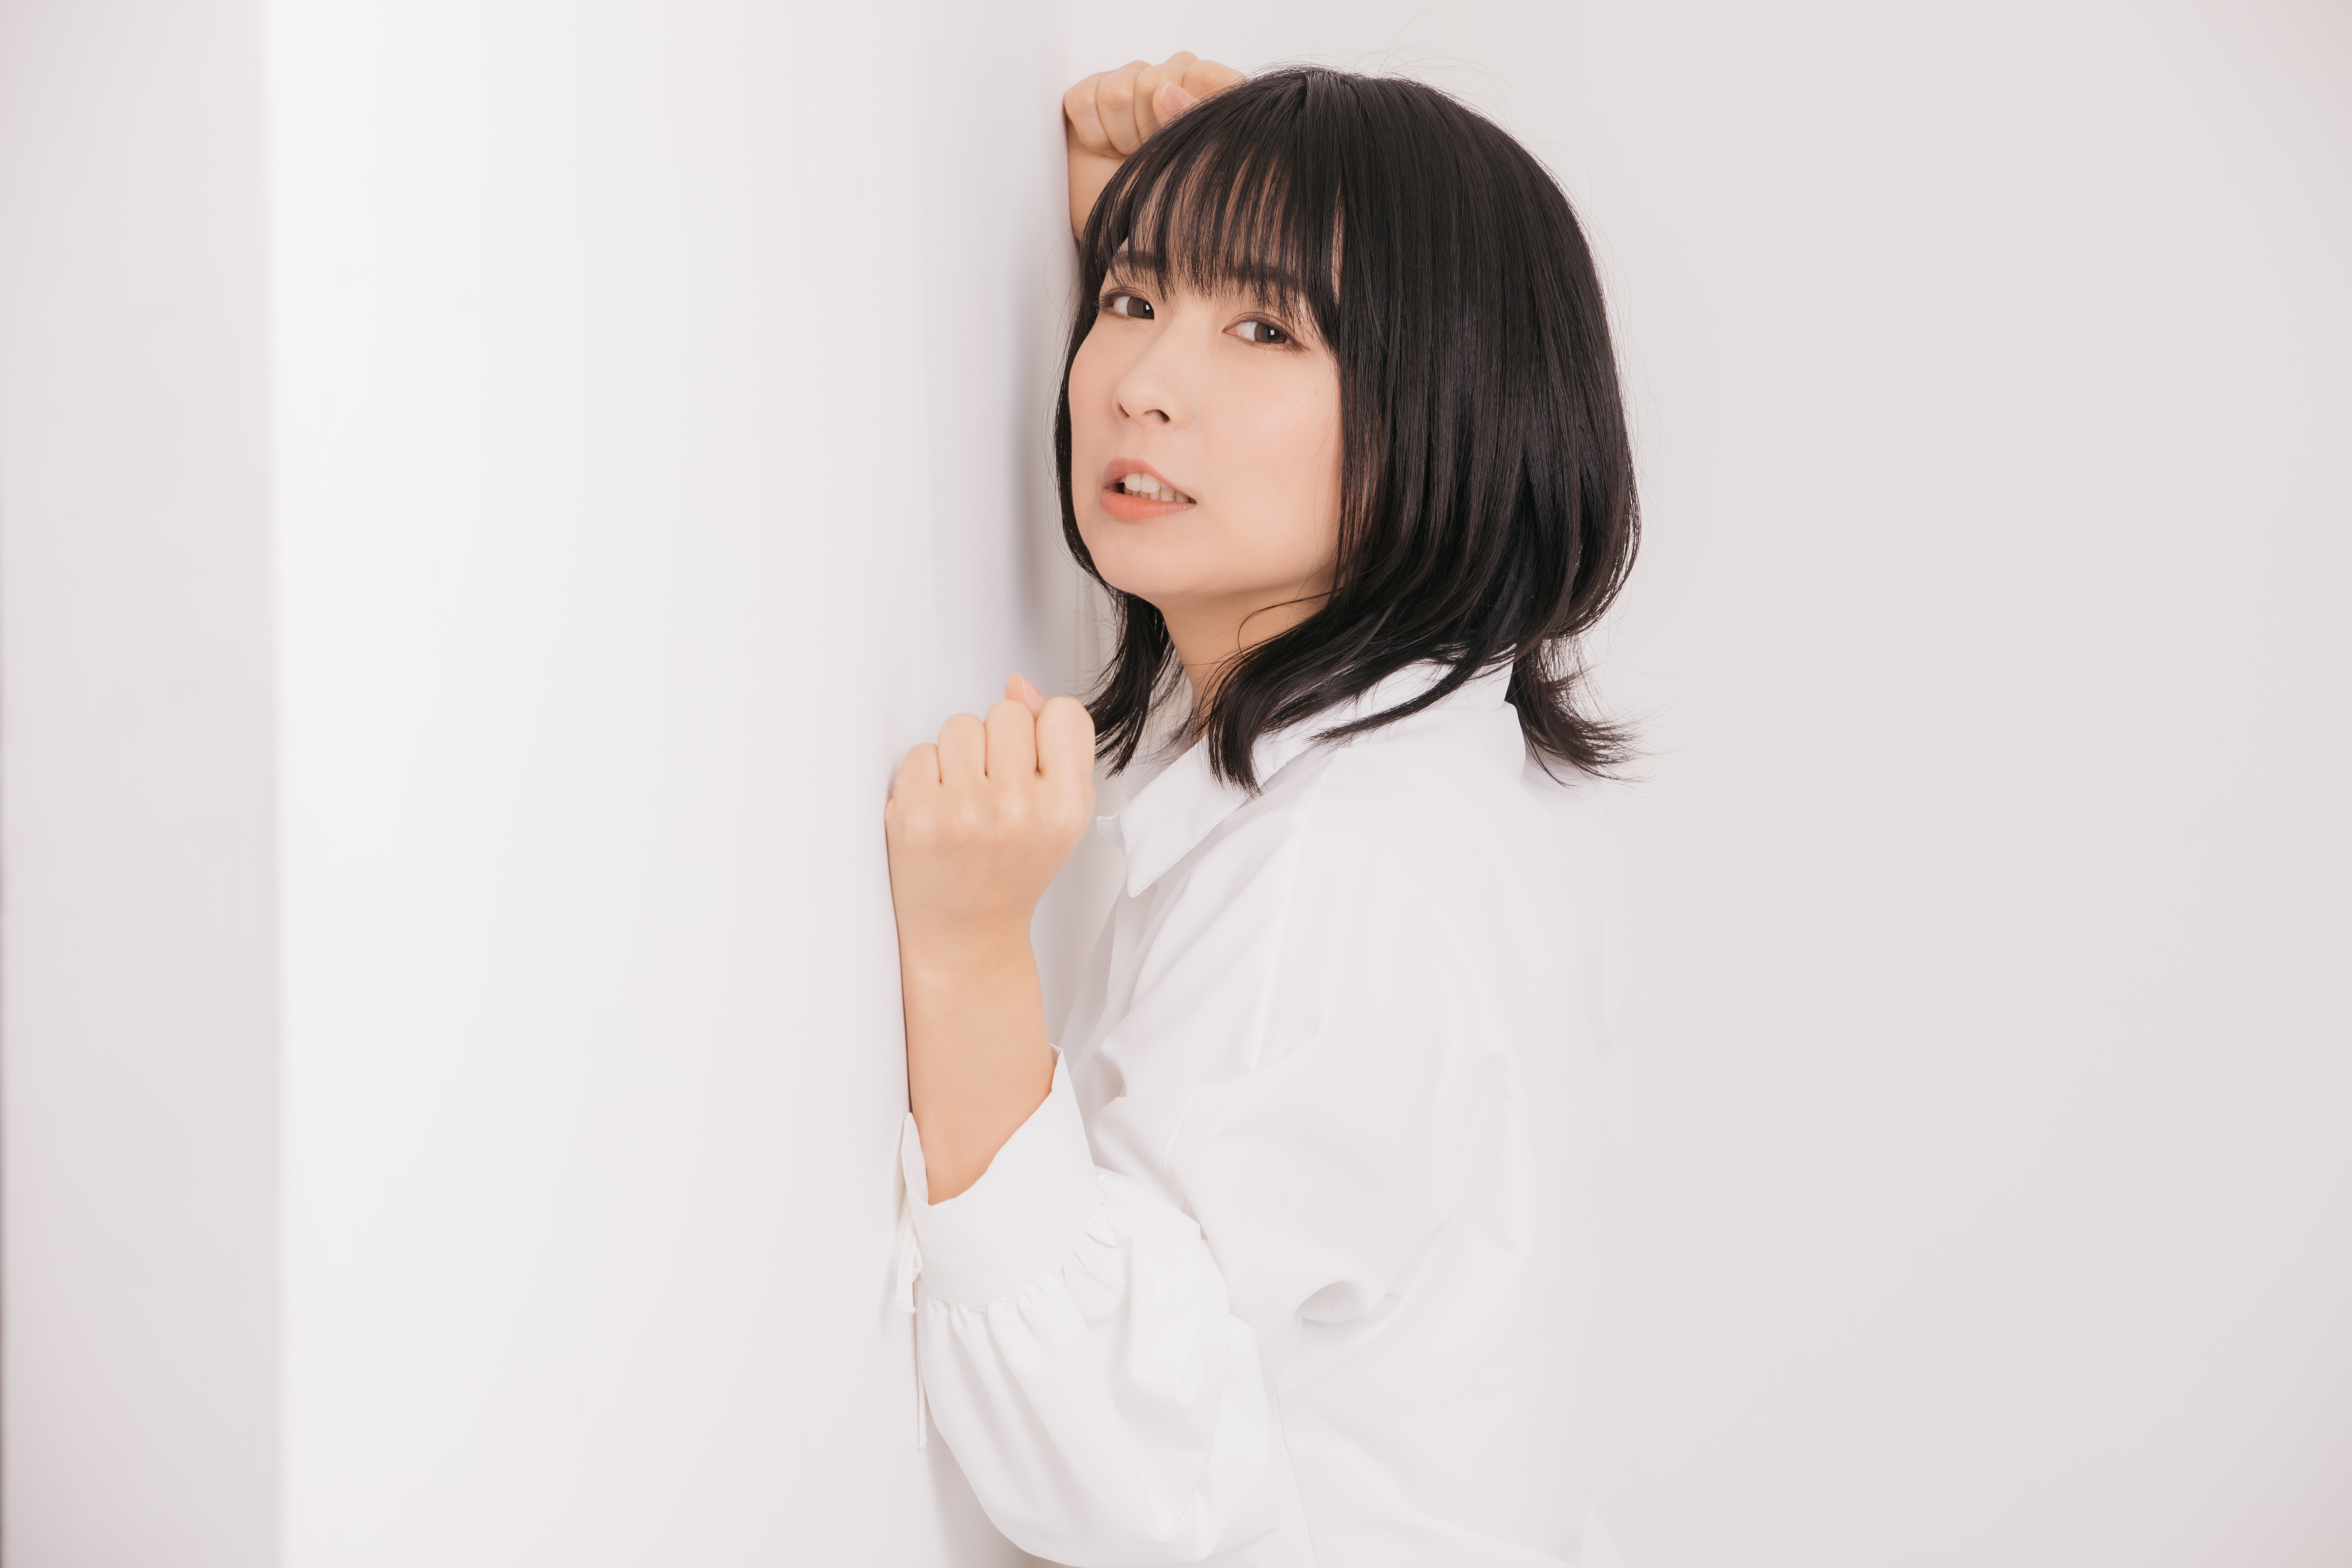
woman, hair, white, face, hairstyle, skin, beauty, bangs, black hair, japanese idol, lip, hime cut, gesture, long hair, bob cut, photography, smile, portrait photography